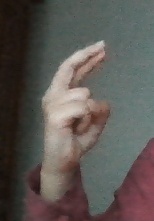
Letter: zay